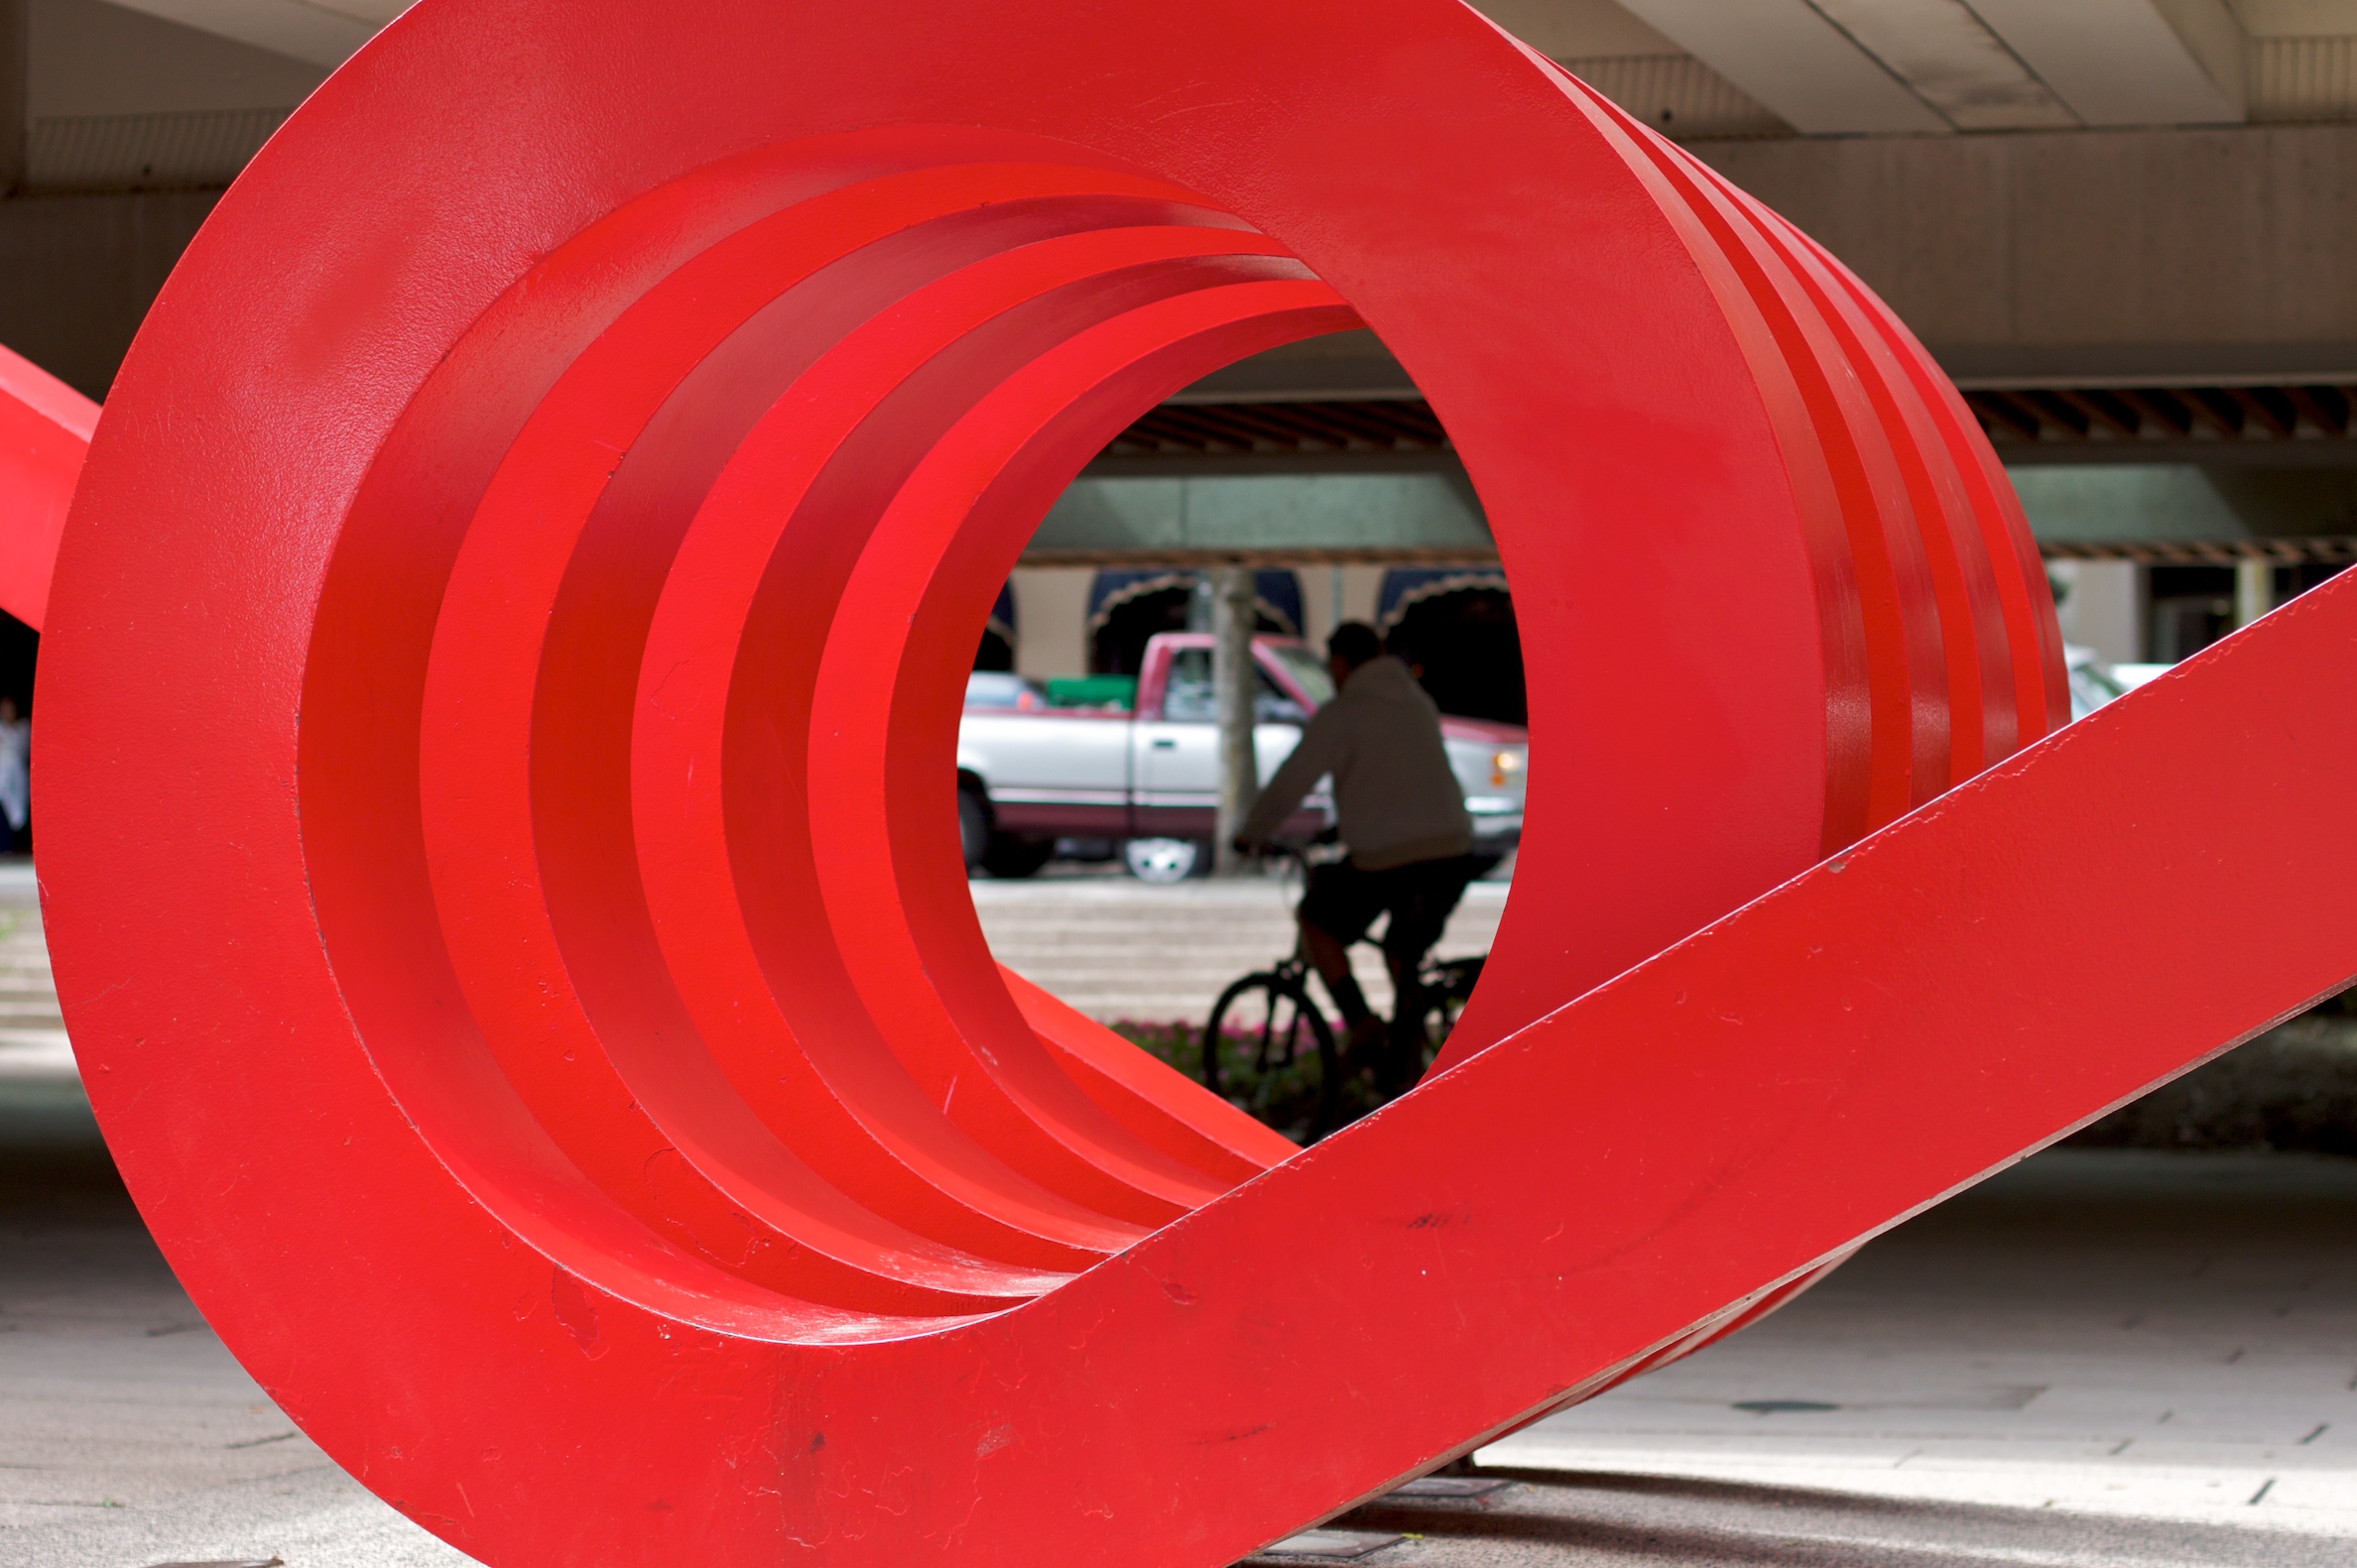
wing, wheel, red, vancouver, automotive exterior, aircraft engine